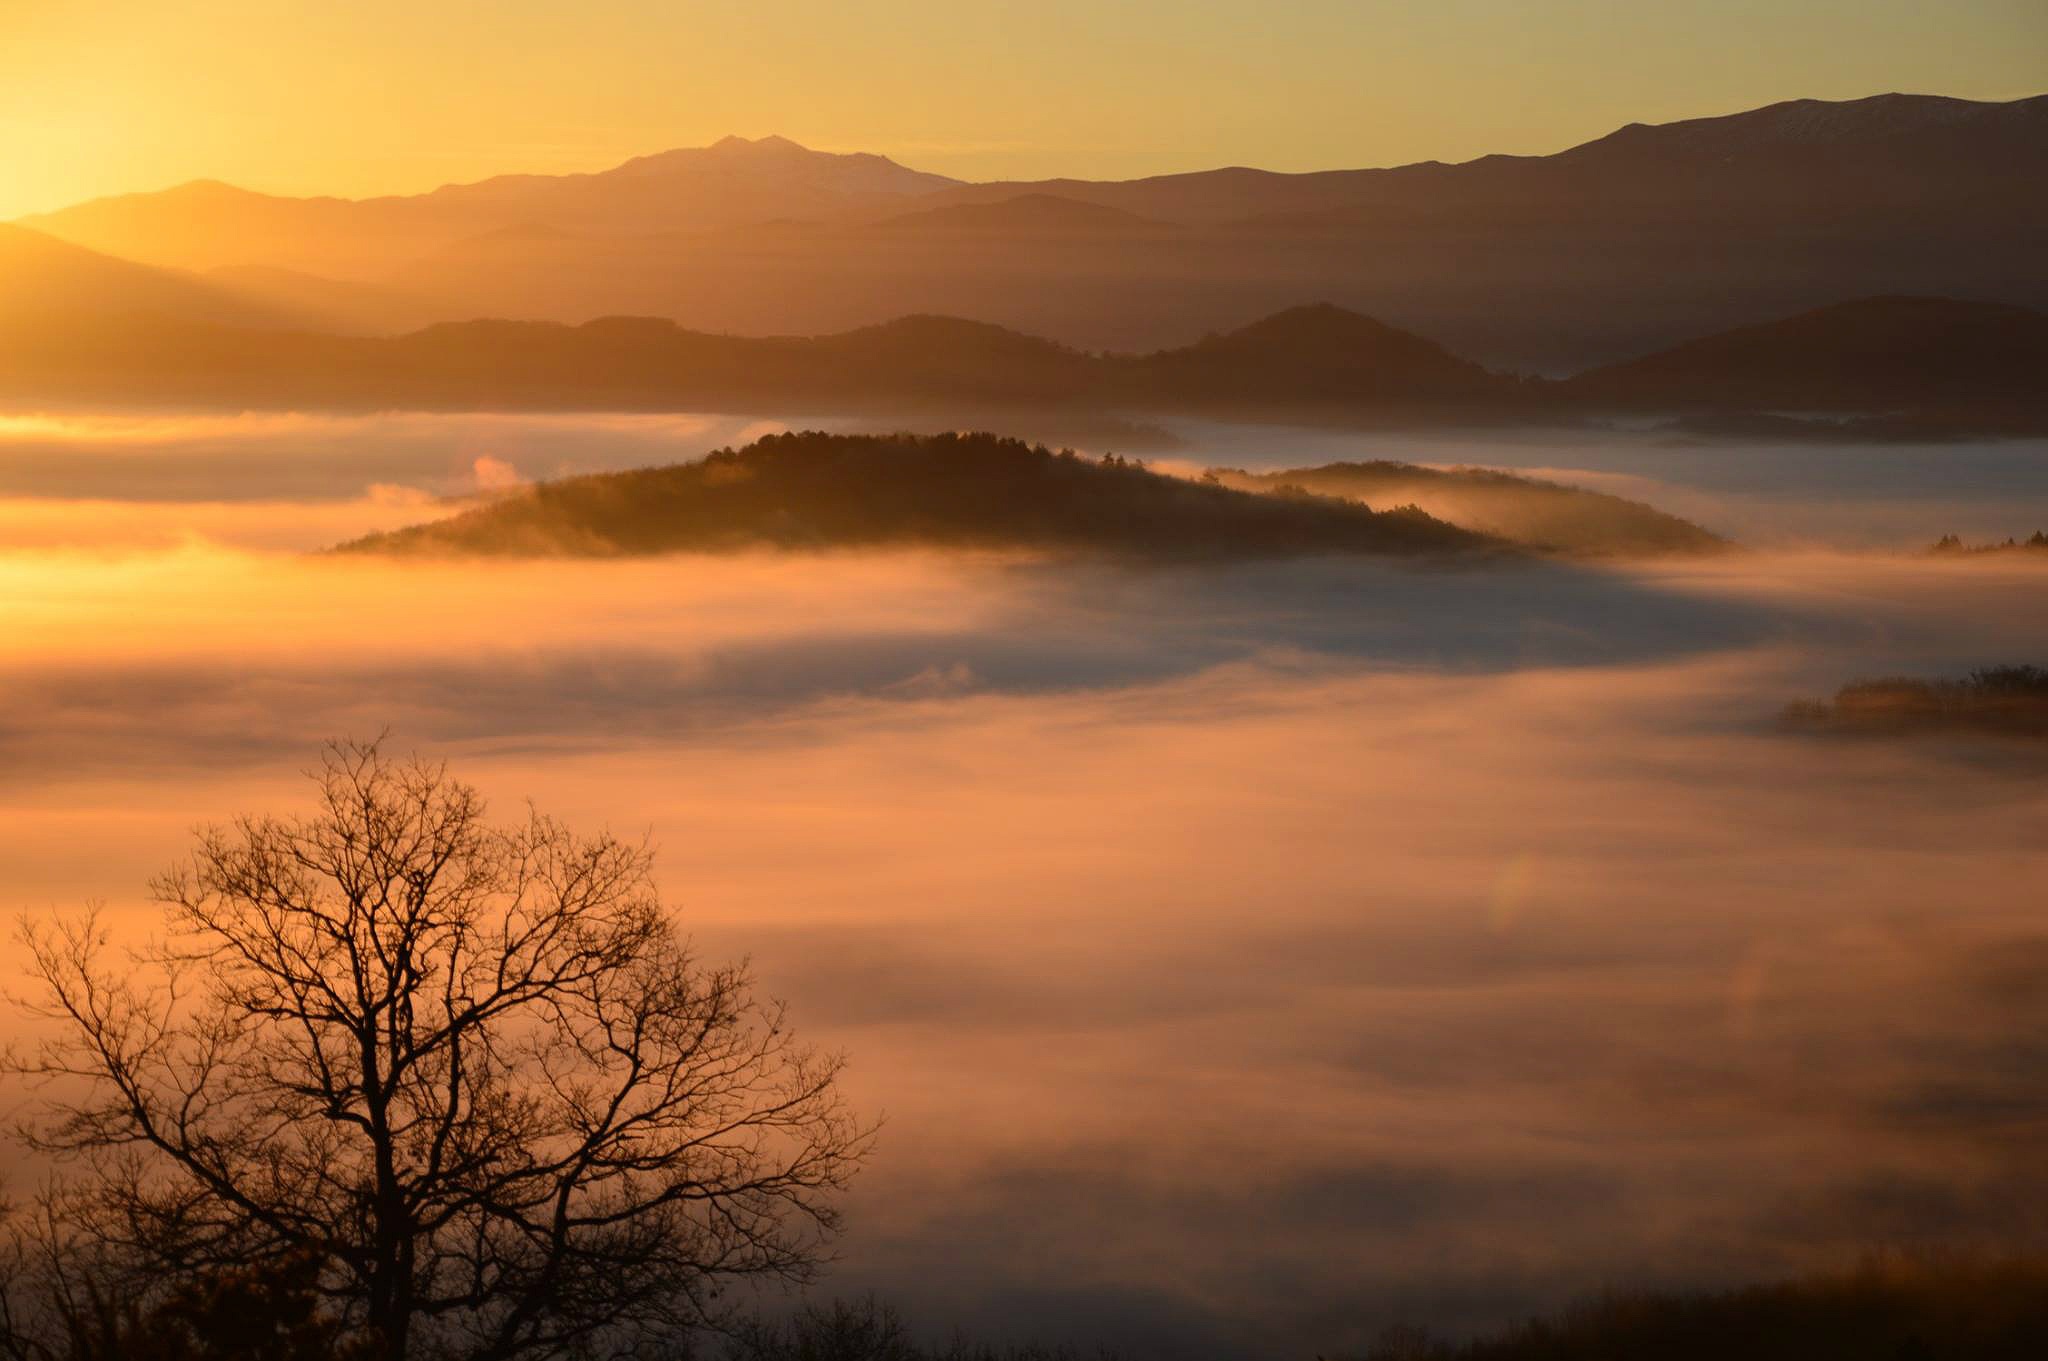
landscape, tree, nature, forest, horizon, mountain, cloud, sky, sun, sunrise, sunset, mist, sunlight, morning, hill, dawn, atmosphere, dusk, evening, plain, nice, east, afterglow, fresh air, atmospheric phenomenon, red sky at morning